Saint Mary's Battery

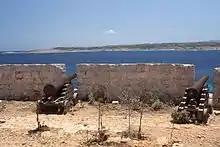
Cannons at St. Mary's Battery which were retrieved in a joint AFM–RN operation in 1997

Unlike many similar coastal fortifications, the battery remained in a fair state of preservation, mainly due to its remote location. It was restored by Din l-Art Ħelwa between 1996 and 1997, and again between 2003 and 2004. During restoration, the roof of the blockhouse, which was in danger of collapsing, was repaired.